Pockau-Lengefeld–Neuhausen railway

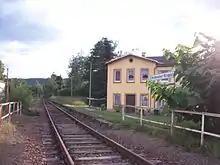
Heidersdorf station (2016)

The current "Oberneuschönberg" halt was originally planned as an access point for the localities of the Schweinitz valley, which were still not served by rail. The station originally had a loading track for the carriage of goods, which had already been partly dismantled in 1940. It was used mainly by the forestry industry for the loading of logs. In March 1966, the remaining set of points and the loading track were removed and the former station was redesignated from a stop ("Haltestelle") to a halt ("Haltepunkt").